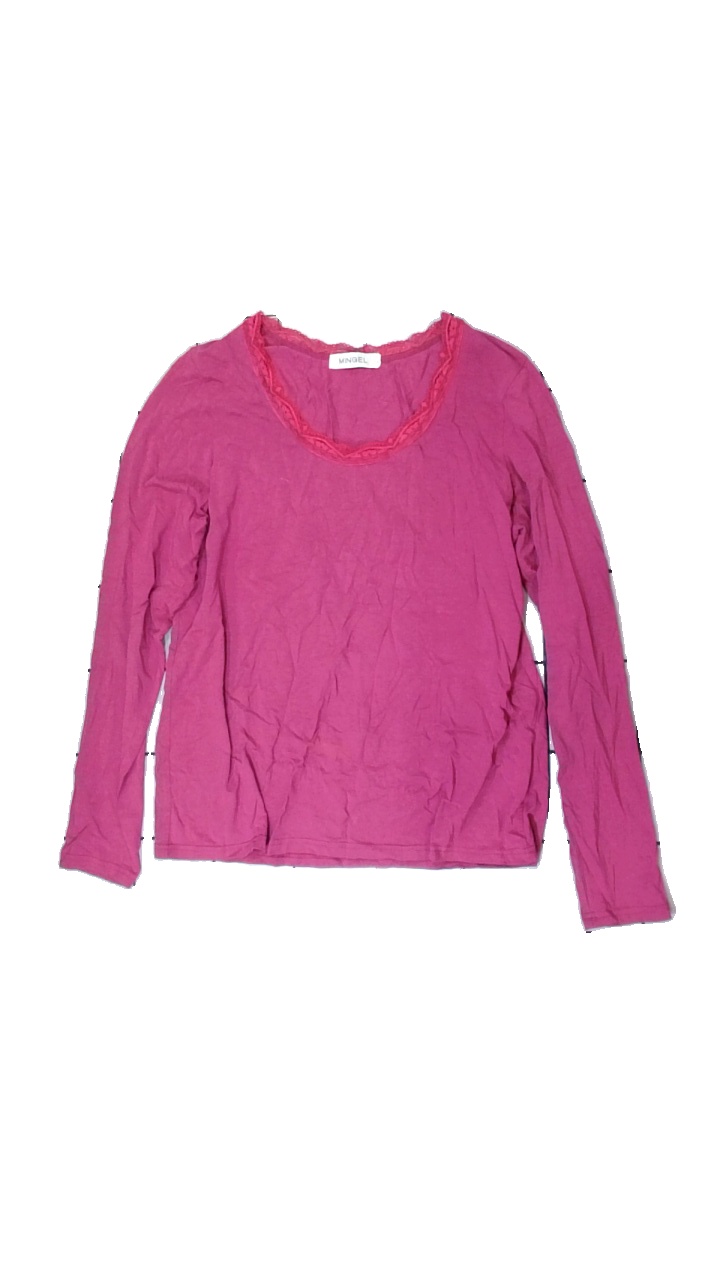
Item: Top (Ladies)
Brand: Mingel
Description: lila långärmad tröja med spets runt halsen.
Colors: Purple
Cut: Regular
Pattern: Lace
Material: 74% cotton 26% viscose
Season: All
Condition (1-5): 4
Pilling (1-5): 4
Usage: Reuse
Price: <50